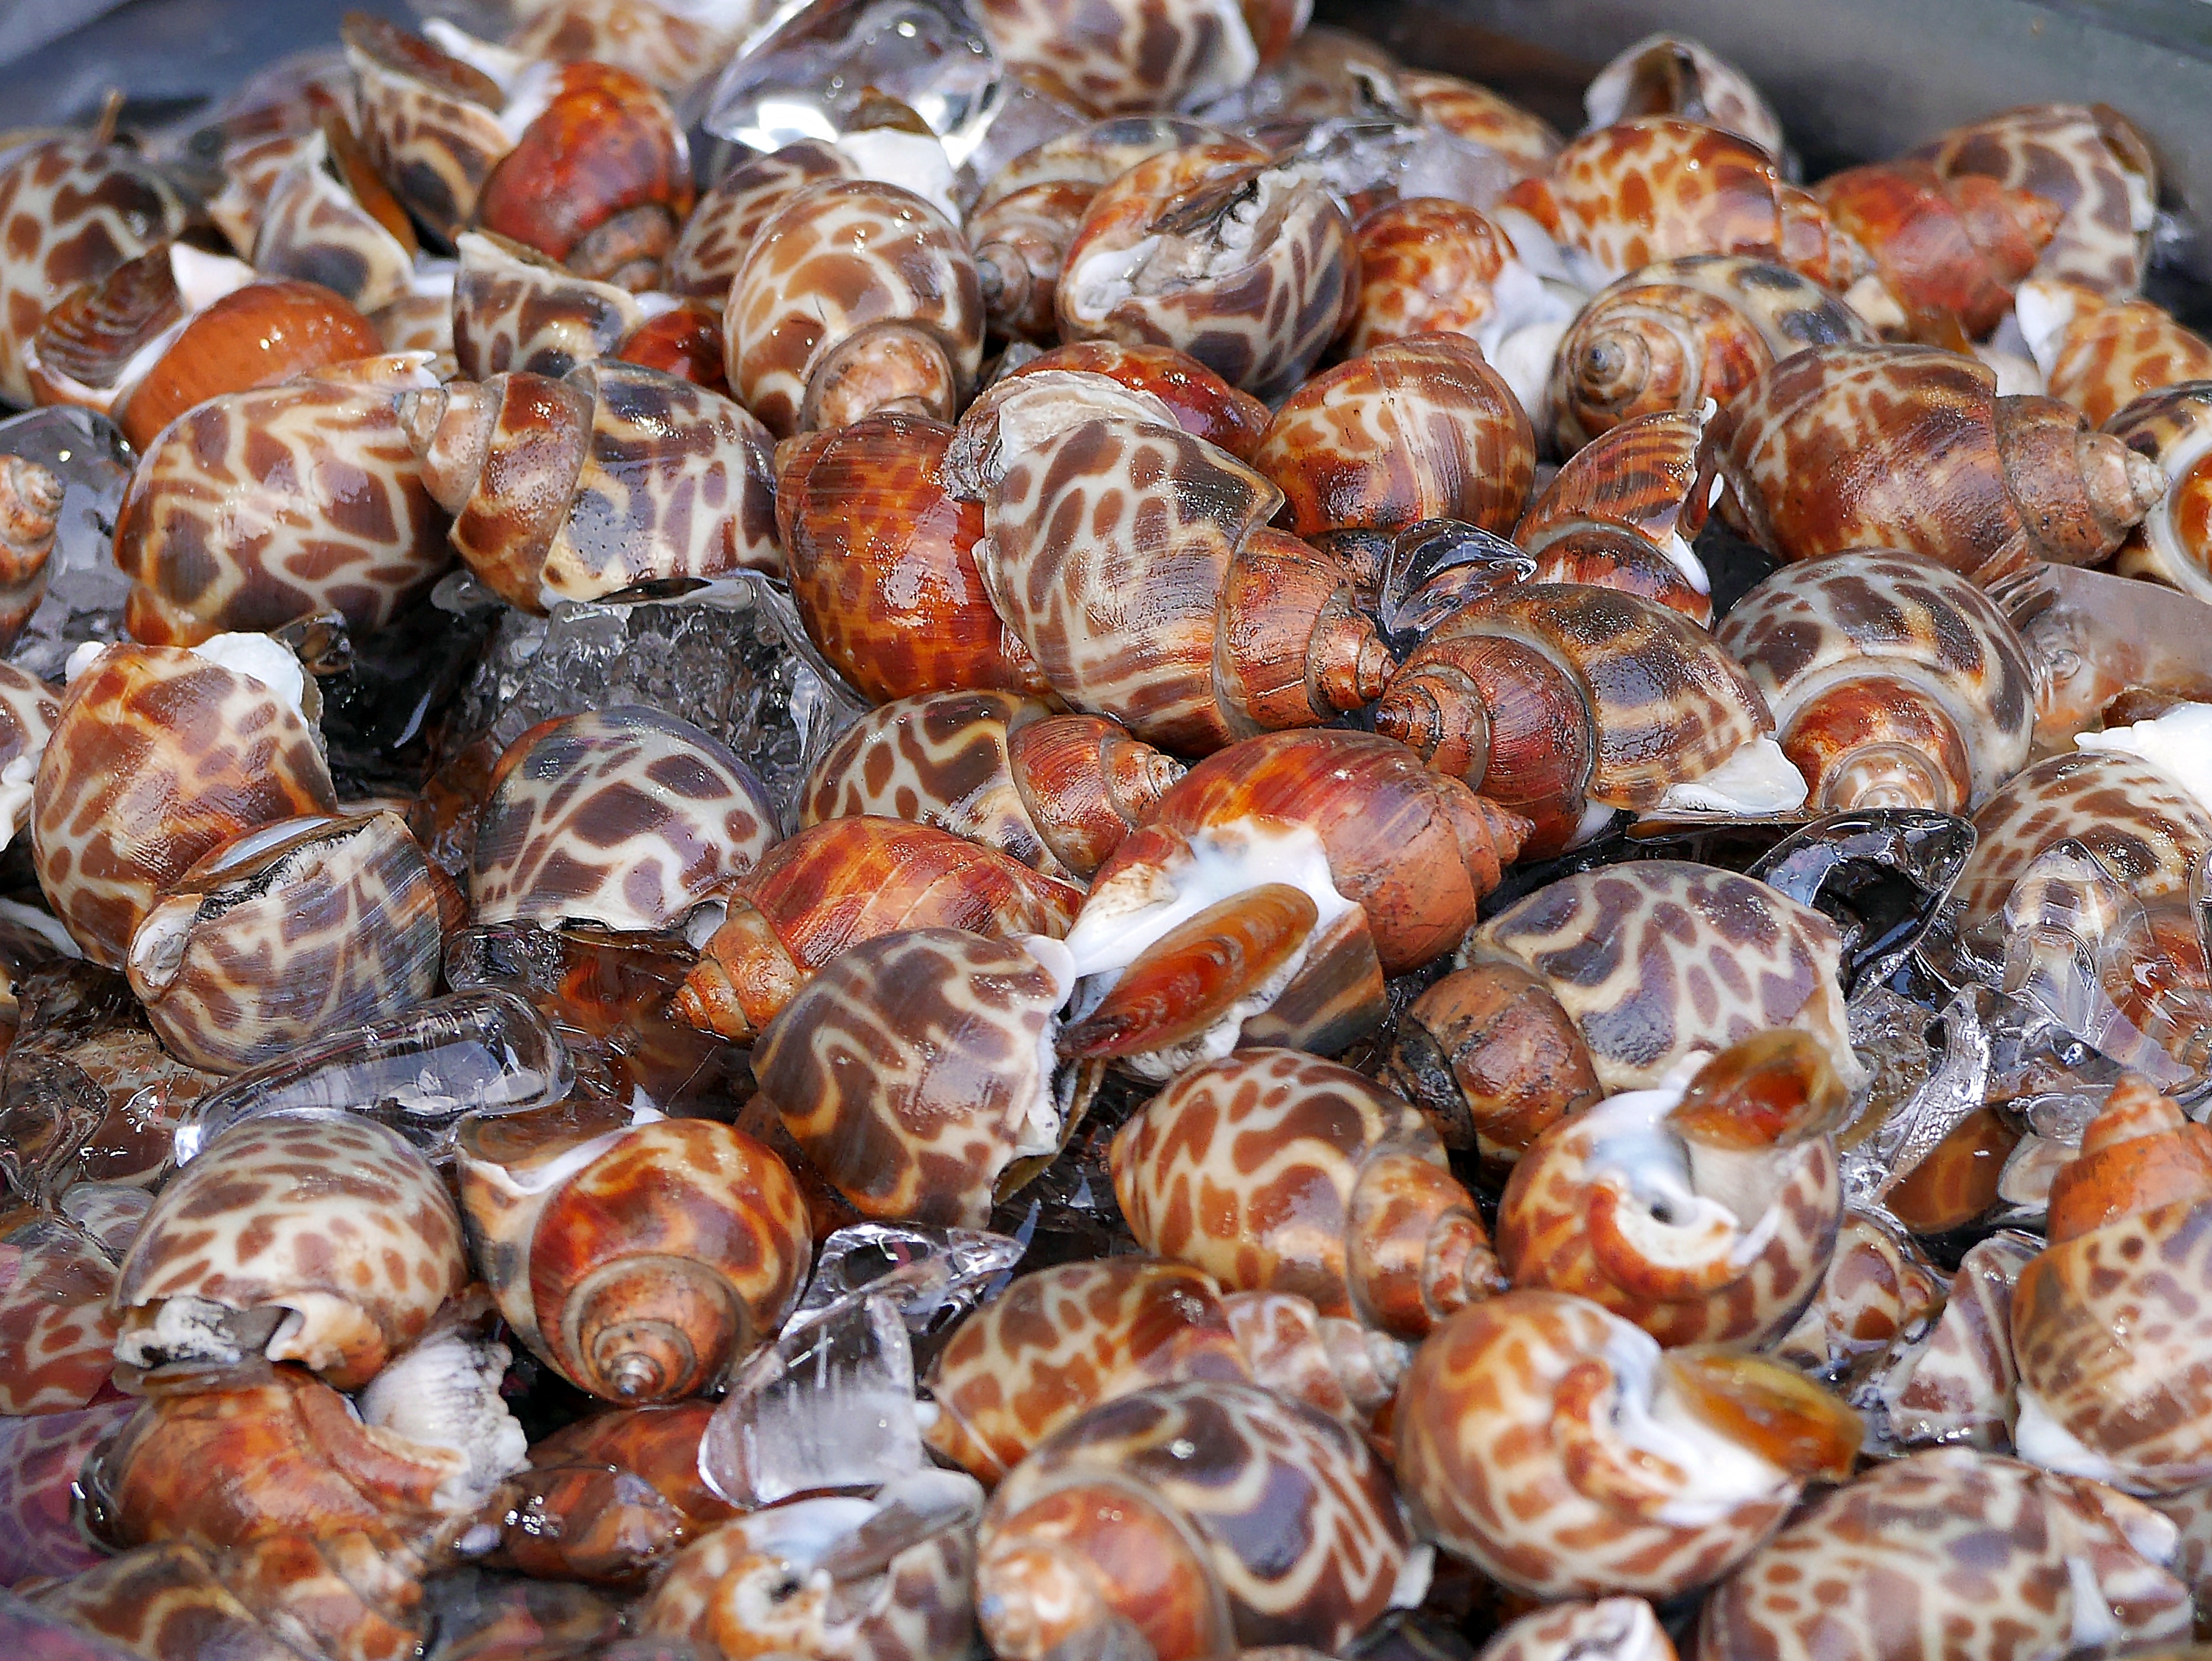
dish, food, produce, seafood, cuisine, shellfish, invertebrate, cockles, cockle, escargot, sea snail